Tom Clancy's The Division 2

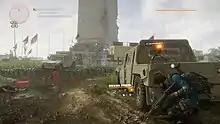
A horizontal rectangular video game screenshots that depicts a virtual representation of a battle field. A soldier in the foreground hides behind an armored vehicle with a small gun mounted on its top. In the background is the base of a large obelisk and tattered flags flying on flagpoles.

"The Division 2" is a cover-based third-person shooter in which up to four players can complete missions together. The game takes place in Washington, D.C., seven months after the events of its predecessor "Tom Clancy's The Division", in which a civil war between survivors and villainous bands of marauders breaks out. At the beginning of the game, players create their own Division agent by customizing the character's gender and appearance. The agent is equipped with explosives like grenades as well as firearms, including assault rifles, sniper rifles and submachine guns; these weapons are classified into tiers and rarity. High-quality guns are difficult to obtain but have better weapon statistics and "talents" that help boost players' performance. Weapons can be further customized with attachments like firearm optics, iron sights and barrel attachments. The game also features a variety of gear and armor; wearing gear from the same brand gives players a small performance boost.